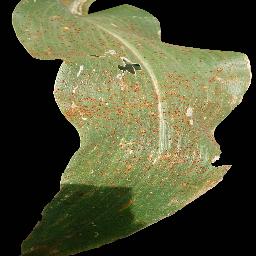
Label: Corn_(Maize)___Common_Rust